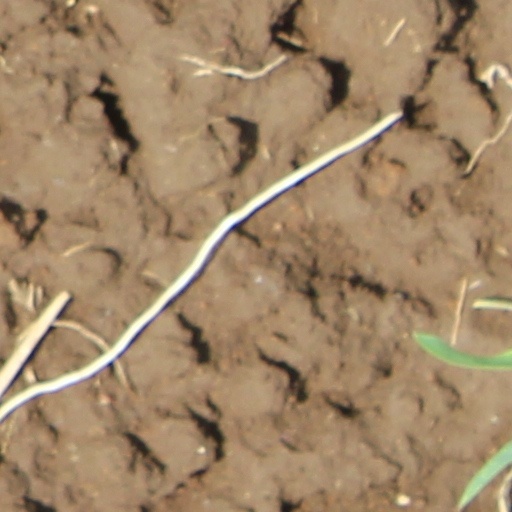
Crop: wheat